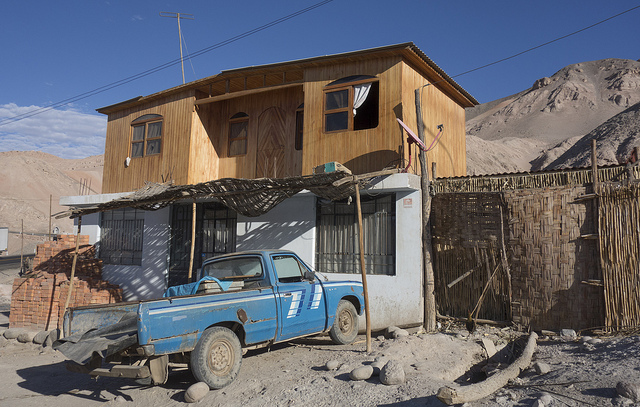
user: Given an image and a question. Answer the question in a short answer. Question: What model of truck is this? Short Answer:
assistant: chevy